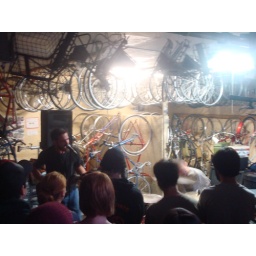
fisher @ The bike church in Santa cruz